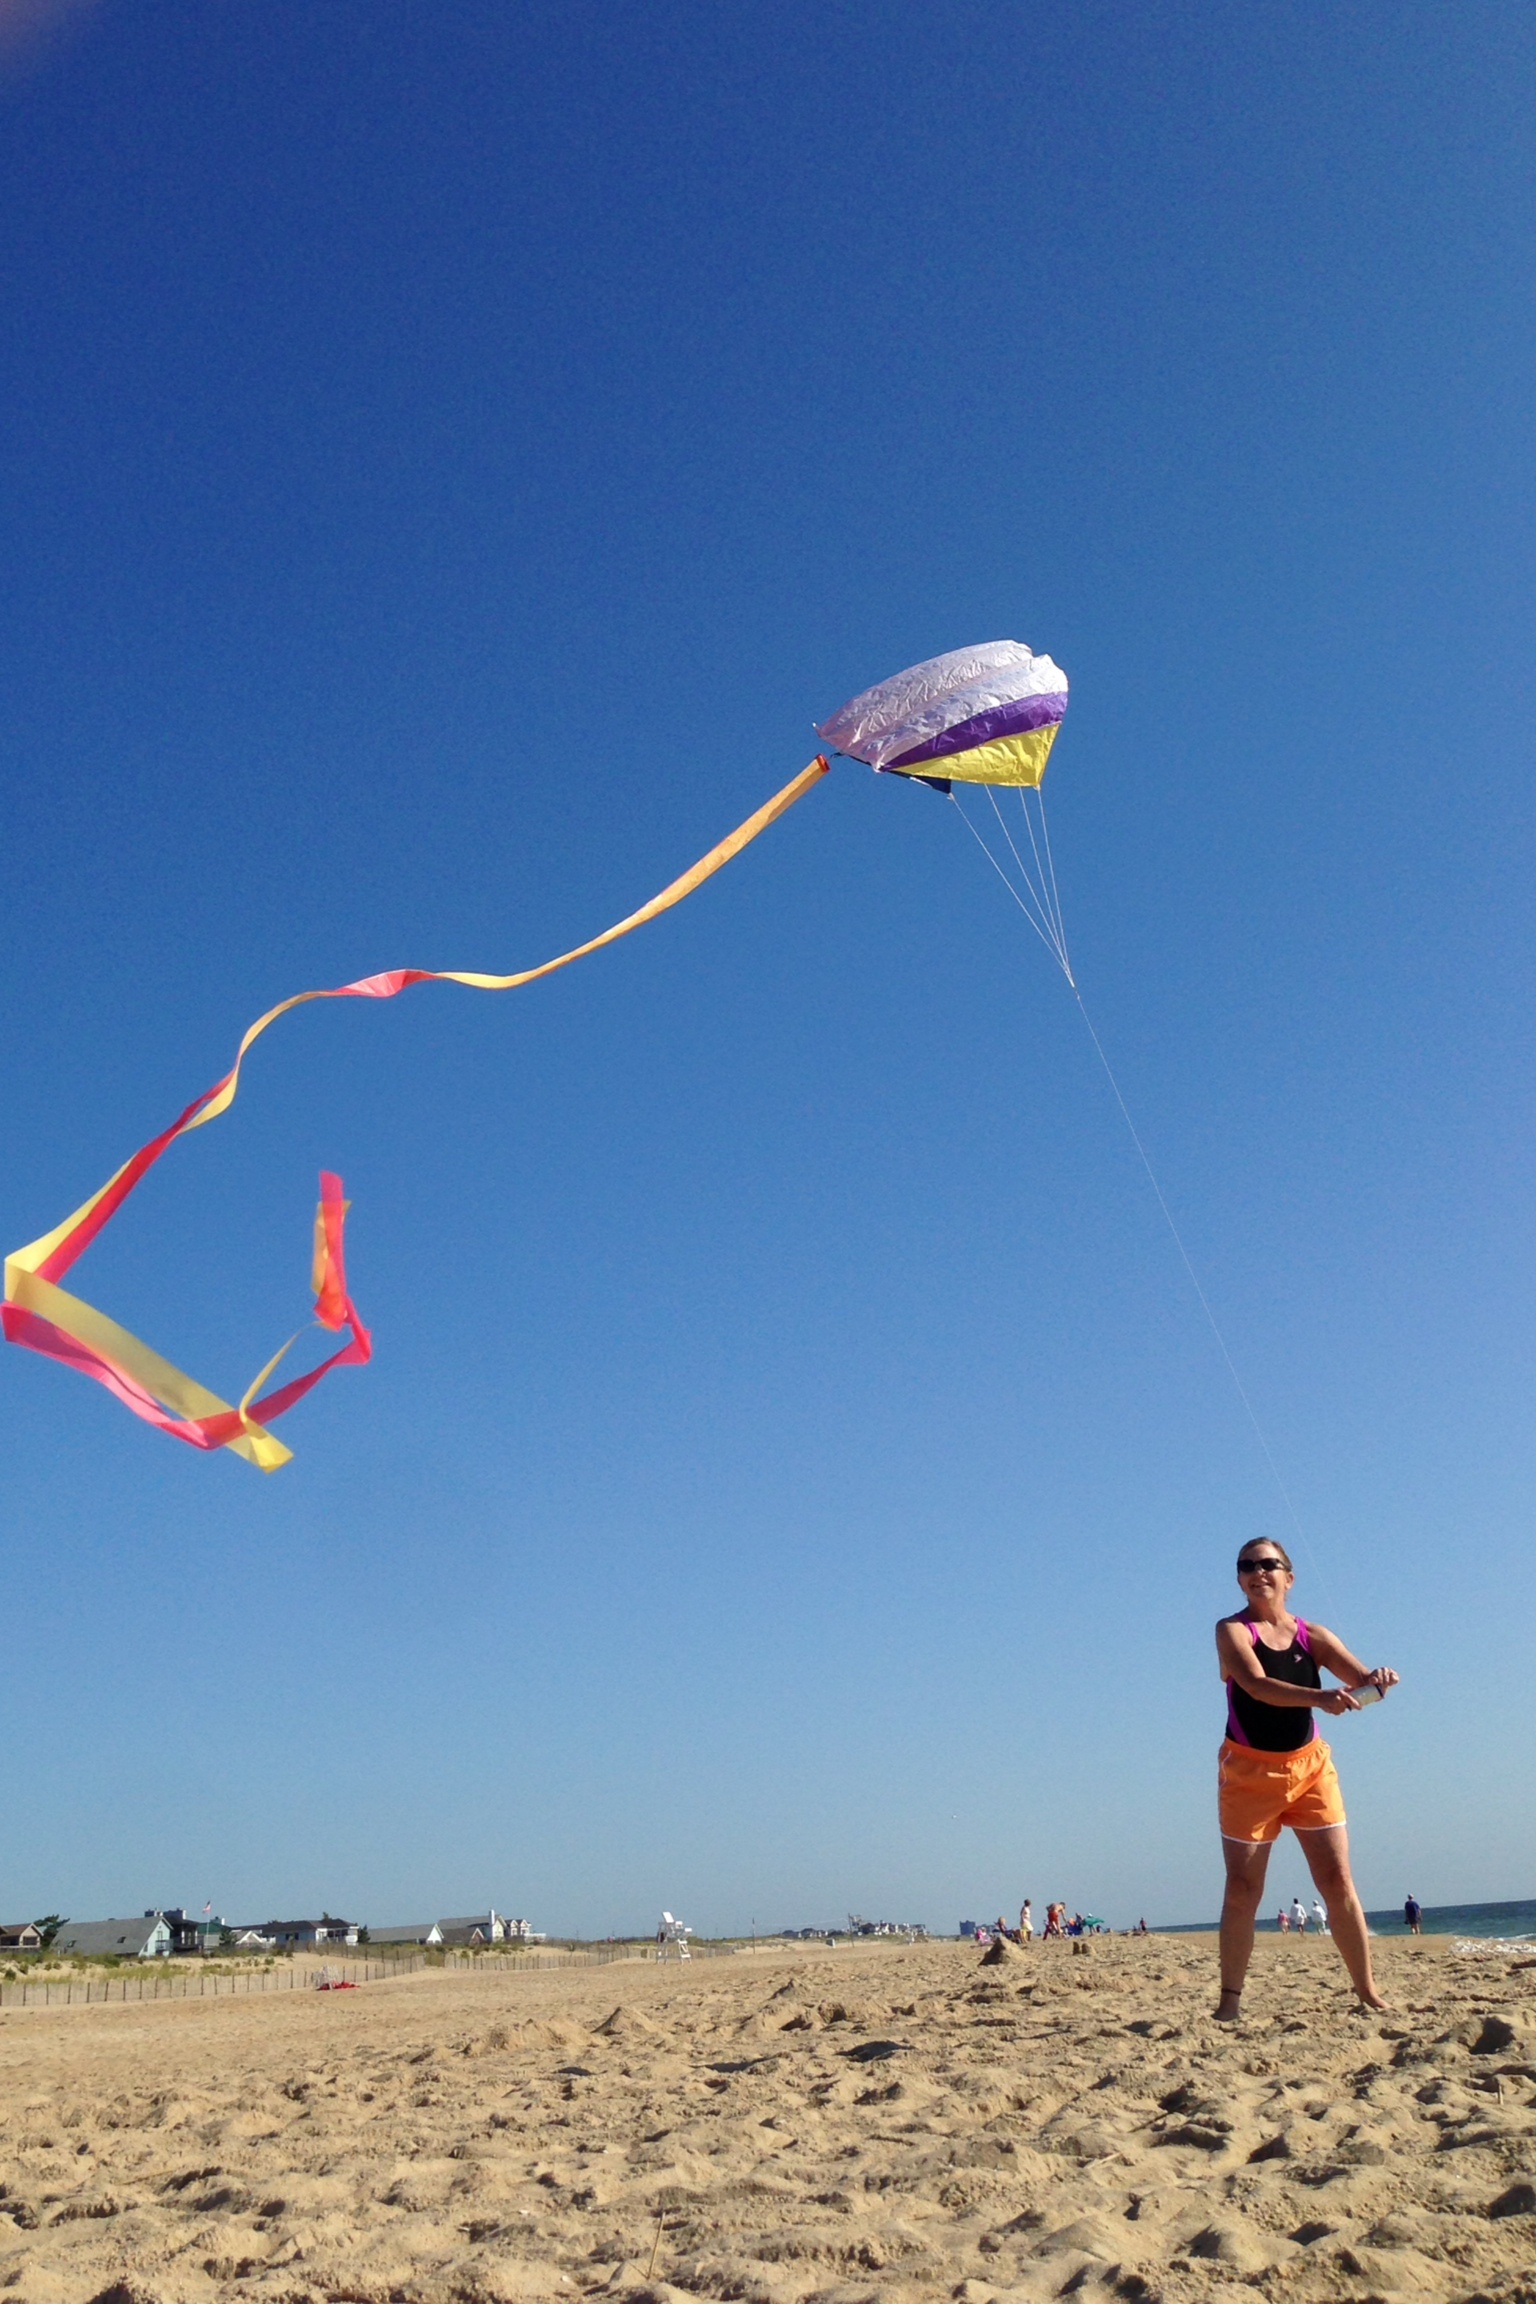
beach, outdoor, sand, ocean, people, sky, wind, summer, vacation, travel, recreation, kite, extreme sport, lifestyle, toy, paragliding, playful, activity, fun, sports, kitesurfing, atmosphere of earth, windsports, kite sports, sport kite